The Great Gatsby

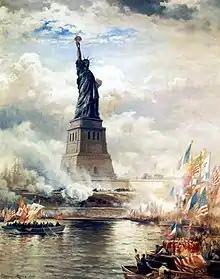
The American Dream, often represented by the Statue of Liberty signifying new opportunities in life, is a central theme underlying the novel.

Following the novel's revival, later critical writings on "The Great Gatsby" focused on Fitzgerald's disillusionment with the American Dream in the hedonistic Jazz Age, a name for the era which Fitzgerald claimed to have coined. In 1970, scholar Roger L. Pearson asserted that Fitzgerald's work—more so than other twentieth century novels—is especially linked with this conceptualization of the American dream. Pearson traced the literary origins of this dream to Colonial America. The dream is the belief that every individual, regardless of their origins, may seek and achieve their desired goals, "be they political, monetary, or social. It is the literary expression of the concept of America: The land of opportunity".